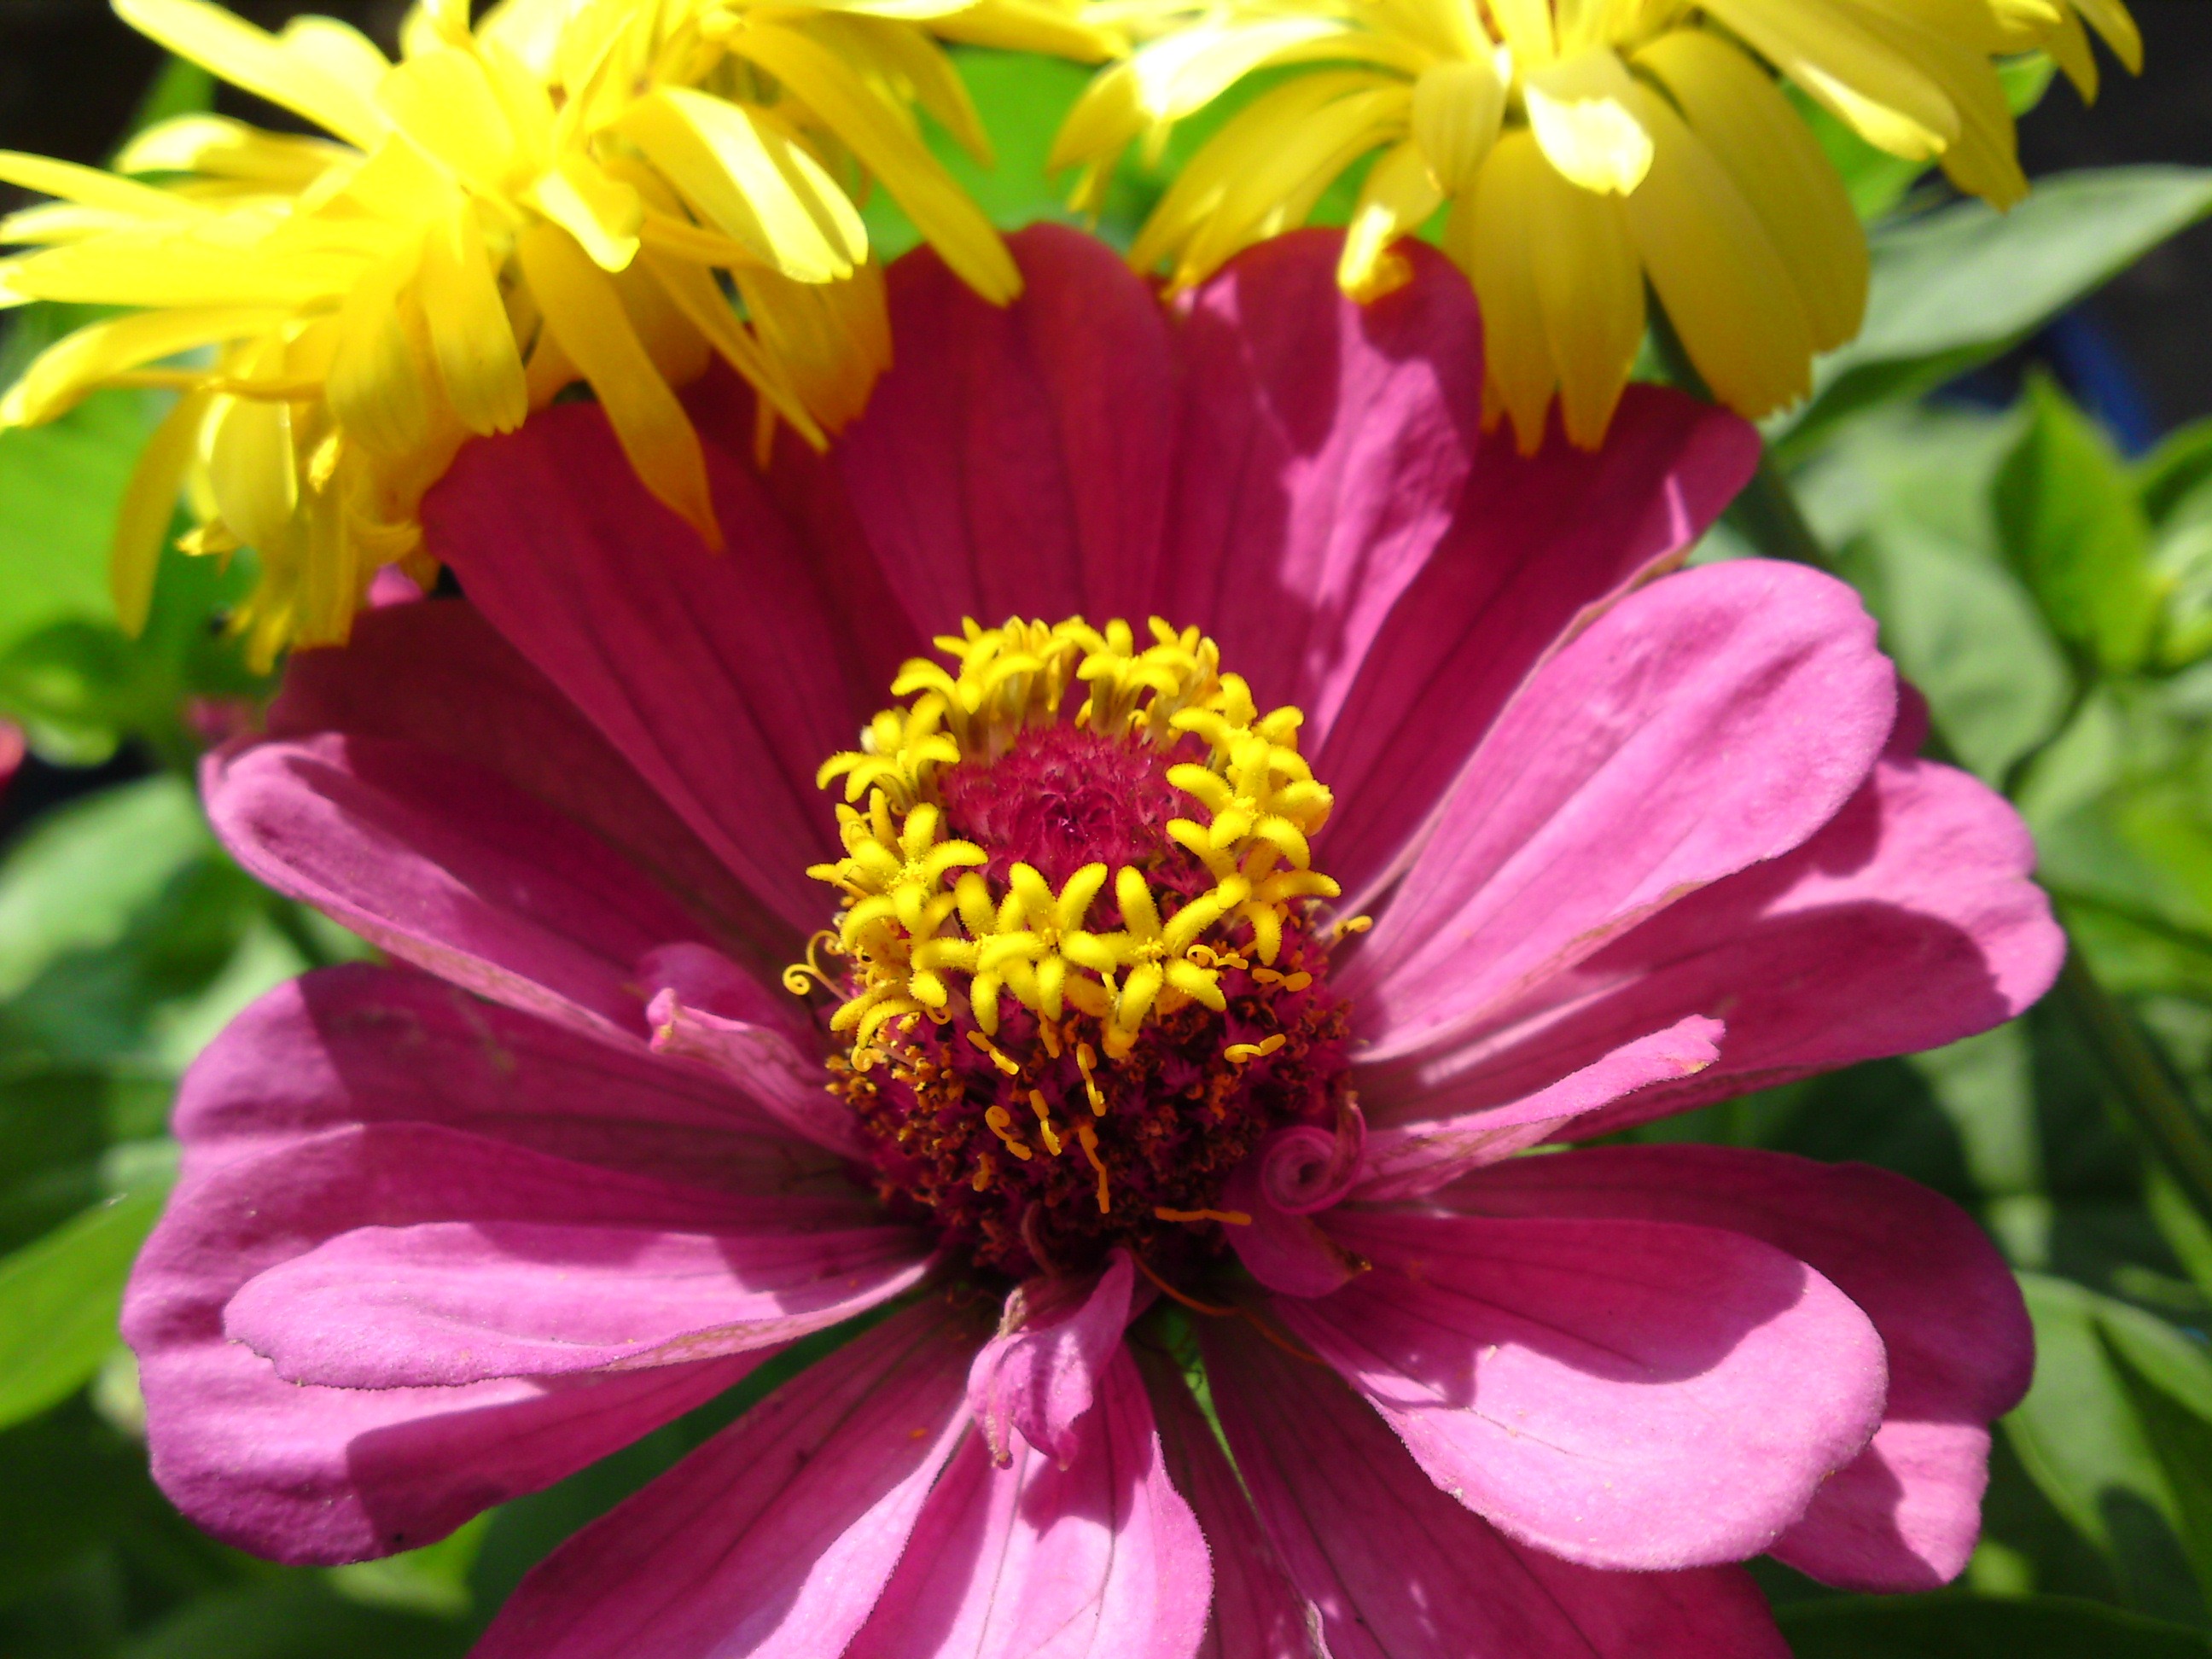
nature, blossom, plant, flower, purple, petal, bloom, spring, botany, yellow, flora, wild flower, wildflower, flowers, dahlia, macro photography, flowering plant, daisy family, annual plant, land plant, garden cosmos